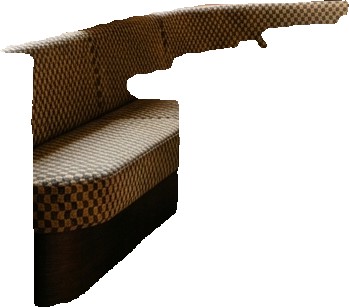
Surface category: sofa